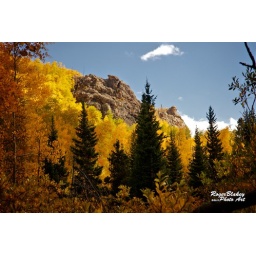
This rock outcrop was so cool to see framed by the golden aspens.